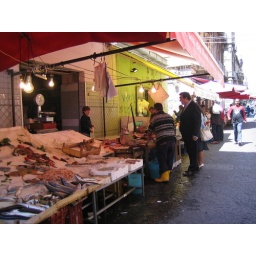
The famous fish market in Catania, Sicily, the smelliest placein Italy.